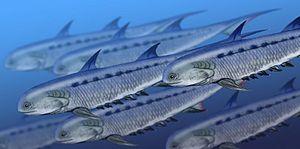
Climatius » est un genre éteint de requins épineux. Ses fossiles ont été trouvés en Europe et en Amérique du Nord dans le Dévonien inférieur.